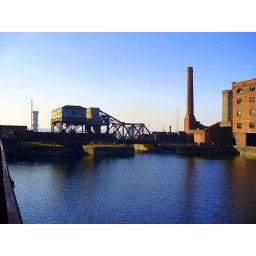
showing the lift bridge and the hydraulic. tower on Regent road and Victoria tower in the background